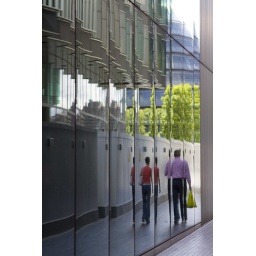
refections by tower bridge